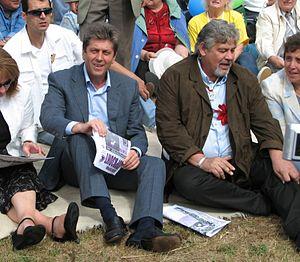
Stefan Lambov Danaïlov, né le 9 décembre 1942 à Sofia et mort le 26 novembre 2019 dans la même ville, est un acteur bulgare qui s'est lancé plus tard dans une carrière politique et a été de 2005 à 2009 ministre de la Culture du gouvernement de Sergej Stanišev. Il est membre du Parti socialiste bulgare.